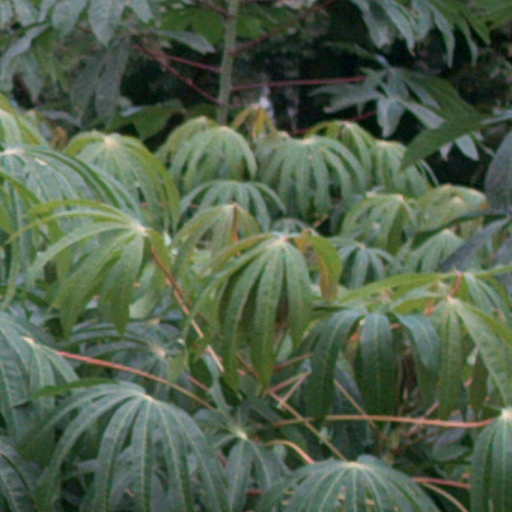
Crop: cassava